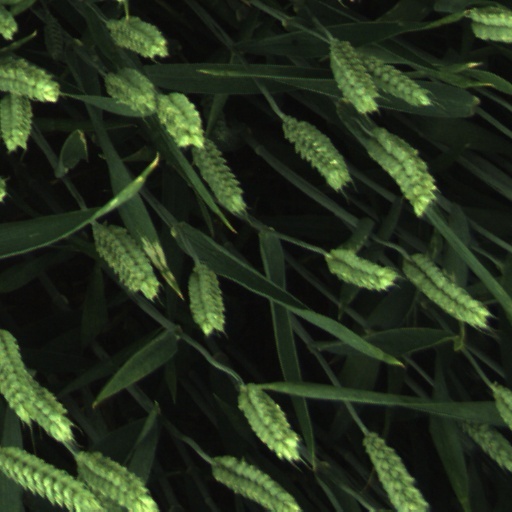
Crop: wheat